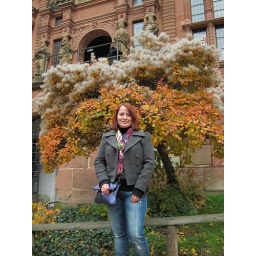
An interesting tree growing in the plaza area of the castle